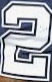
Number: 2